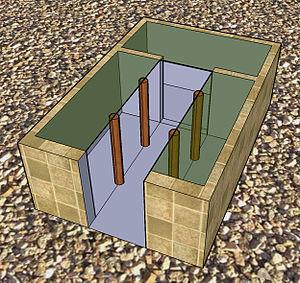
L'Israël antique désigne des populations qui ont vécu dans les territoires actuels d'Israël et de Palestine dont le récit national est donné par la Bible hébraïque. Celle-ci présente les Israélites comme descendants d'une même famille, divisés en douze tribus indépendantes puis fédérés en un royaume unifié qui se scinde ultérieurement. L'archéologie tend en revanche à situer les débuts de leur histoire aux derniers siècles du IIᵉ millénaire av. J.‑C., après l'effondrement des grands empires égyptien et hittite dominant le Proche-Orient. Des sociétés sédentaires émergent alors dans les hautes terres situées entre la plaine côtière palestinienne et le Jourdain, où se développent par la suite des entités politiques qui deviennent de plus en plus complexes, jusqu'à l'apparition de deux royaumes, Israël au nord et Juda au sud, peut-être issus de la scission d'un royaume unique. Ces deux États connaissent ensuite des fortunes diverses. Prospère, organisé autour de sa capitale Samarie, le premier est finalement vaincu et absorbé par les Assyriens en 722 av. J.-C., qui ne parviennent pas à faire subir le même sort au second.
La maison à quatre pièces est un type de construction mis au jour dans de nombreux sites archéologiques de l'Âge du Fer en Israël. Elle est également appelée maison à piliers-cour intérieure ou maison israélite car elle est souvent considérée comme un élément caractéristique des sites de peuplement israélite de l'Âge du Fer.